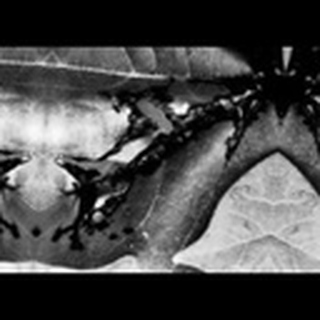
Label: cotton_bacterial_blight